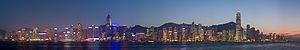
Vue sur Hong Kong au crépuscule avec les illuminations de noël. Image panoramique obtenue en assemblant 12 clichés réalisés avec un appareil Canon 5D équipé d'un objectif 85mm f/1.8 réglé à f/8.
Hong Kong, officiellement la région administrative spéciale de Hong Kong de la république populaire de Chine, est la plus grande et la plus peuplée des deux régions administratives spéciales de la république populaire de Chine, l'autre étant Macao. Elle compte environ sept millions d'habitants que l'on appelle Hongkongais dont l'espérance de vie, de 84,2 ans, est la plus longue au monde en 2017.